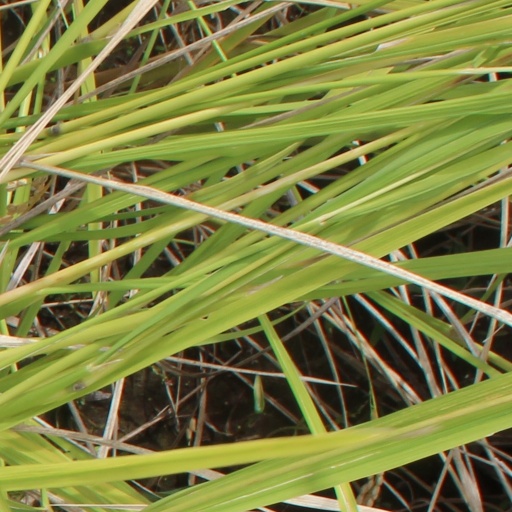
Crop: rice